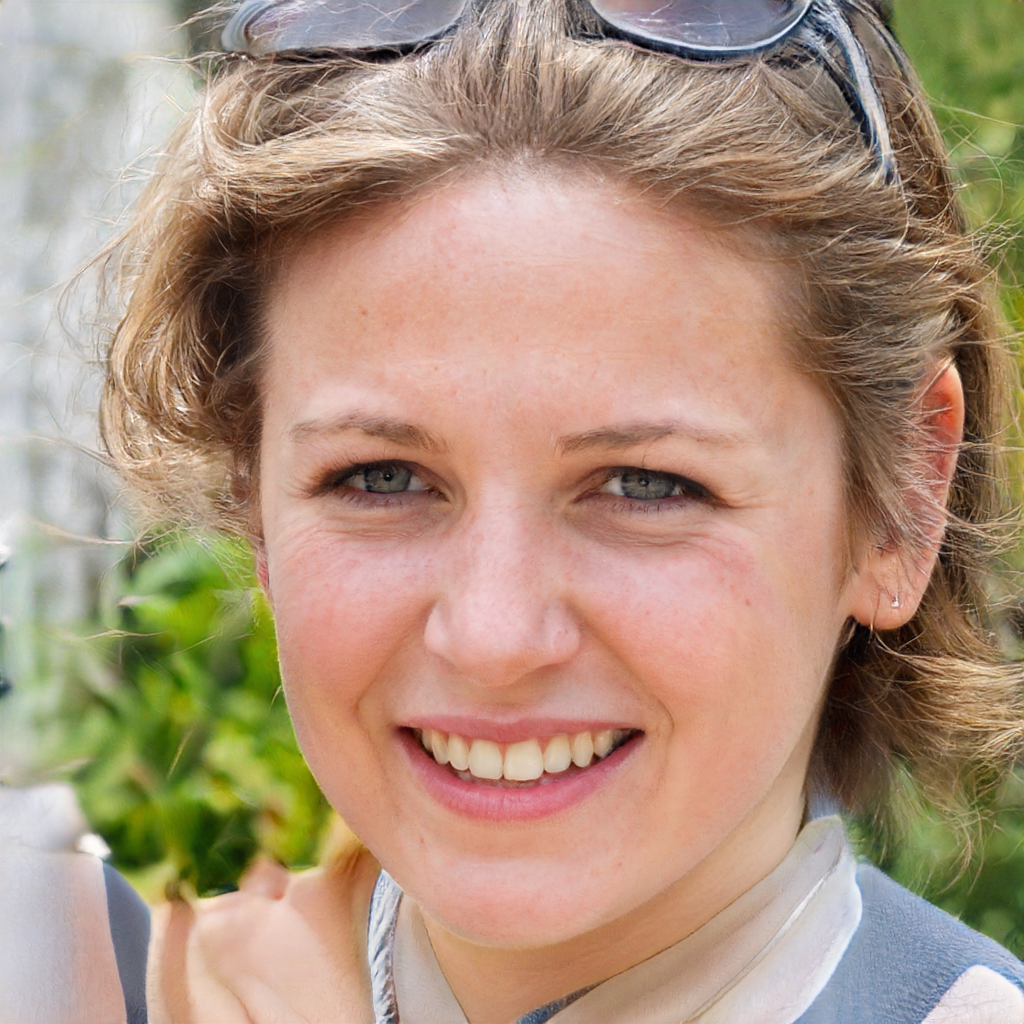
Label: Colored